Shaoshan South railway station

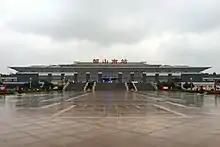
The station building in February 2018

Shaoshan South railway station is a railway station of the Hangchangkun Passenger Railway located in Hunan, People's Republic of China.